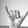
ASL letter: Y